2020 Special Honours (Australia)

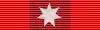
Ribbon bar of the Star of Courage

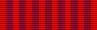
Ribbon bar of the Bravery Medal

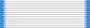
Ribbon bar of the Australian Antarctic Medal

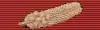
Ribbon bar of the Commendation for Brave Conduct

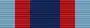
Ribbon bar of the Champion Shots Medal

Awardees comprise members of the Country Fire Authority who are recognised for their actions after an armed offender set fire to a house and vehicles at Meadow Heights in Victoria.